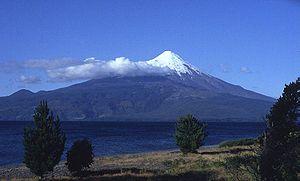
Le Chili est un pays d'Amérique du Sud habité par 17 millions de personnes et situé sur la côte Pacifique. Il est entouré par l'Argentine au nord-est, à l'est et au sud-est, la Bolivie et le Pérou au nord et s'étend sur 756 900 km² de terres. Le Chili revendique aussi 1,250 million de km² dans l'Antarctique.